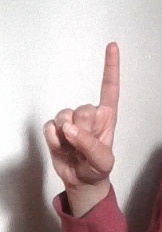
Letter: bb